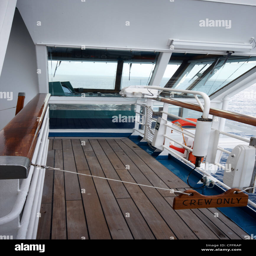
a crew only sign on a cruise ship